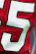
Number: 5